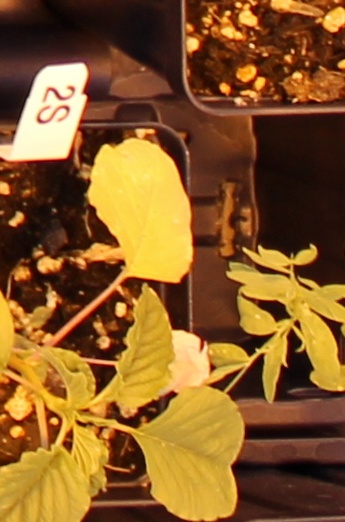
Label: Palmer Amaranth